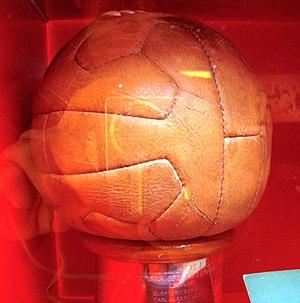
Le tournoi de football des Jeux olympiques de 1948, organisés à Londres comme en 1908, est la onzième édition d’une épreuve de football lors de Jeux olympiques ; il ne s’agit cependant que de la neuvième à être reconnue par le CIO et la septième par la FIFA. La compétition, uniquement masculine, se déroule du 26 juillet au 13 août 1948 et est organisé par la Comité olympique britannique ainsi que par le Fédération anglaise de football. Les matchs, tous à élimination directe, sont joués dans onze stades à Londres, Portsmouth et Brighton. Dans le contexte de l'Après-guerre, à la suite de la Seconde Guerre mondiale, aucune installation sportive nouvelle n’est construite pour ces Jeux qui se déroulent dans une ville fortement touchée par le Blitz et en pleine reconstruction.